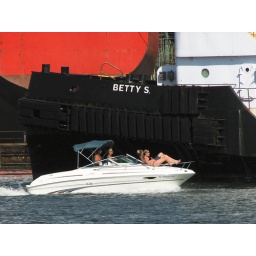
Motorboat, tug Betty S., and a red ship in a row in the ship channel off Davis Island.